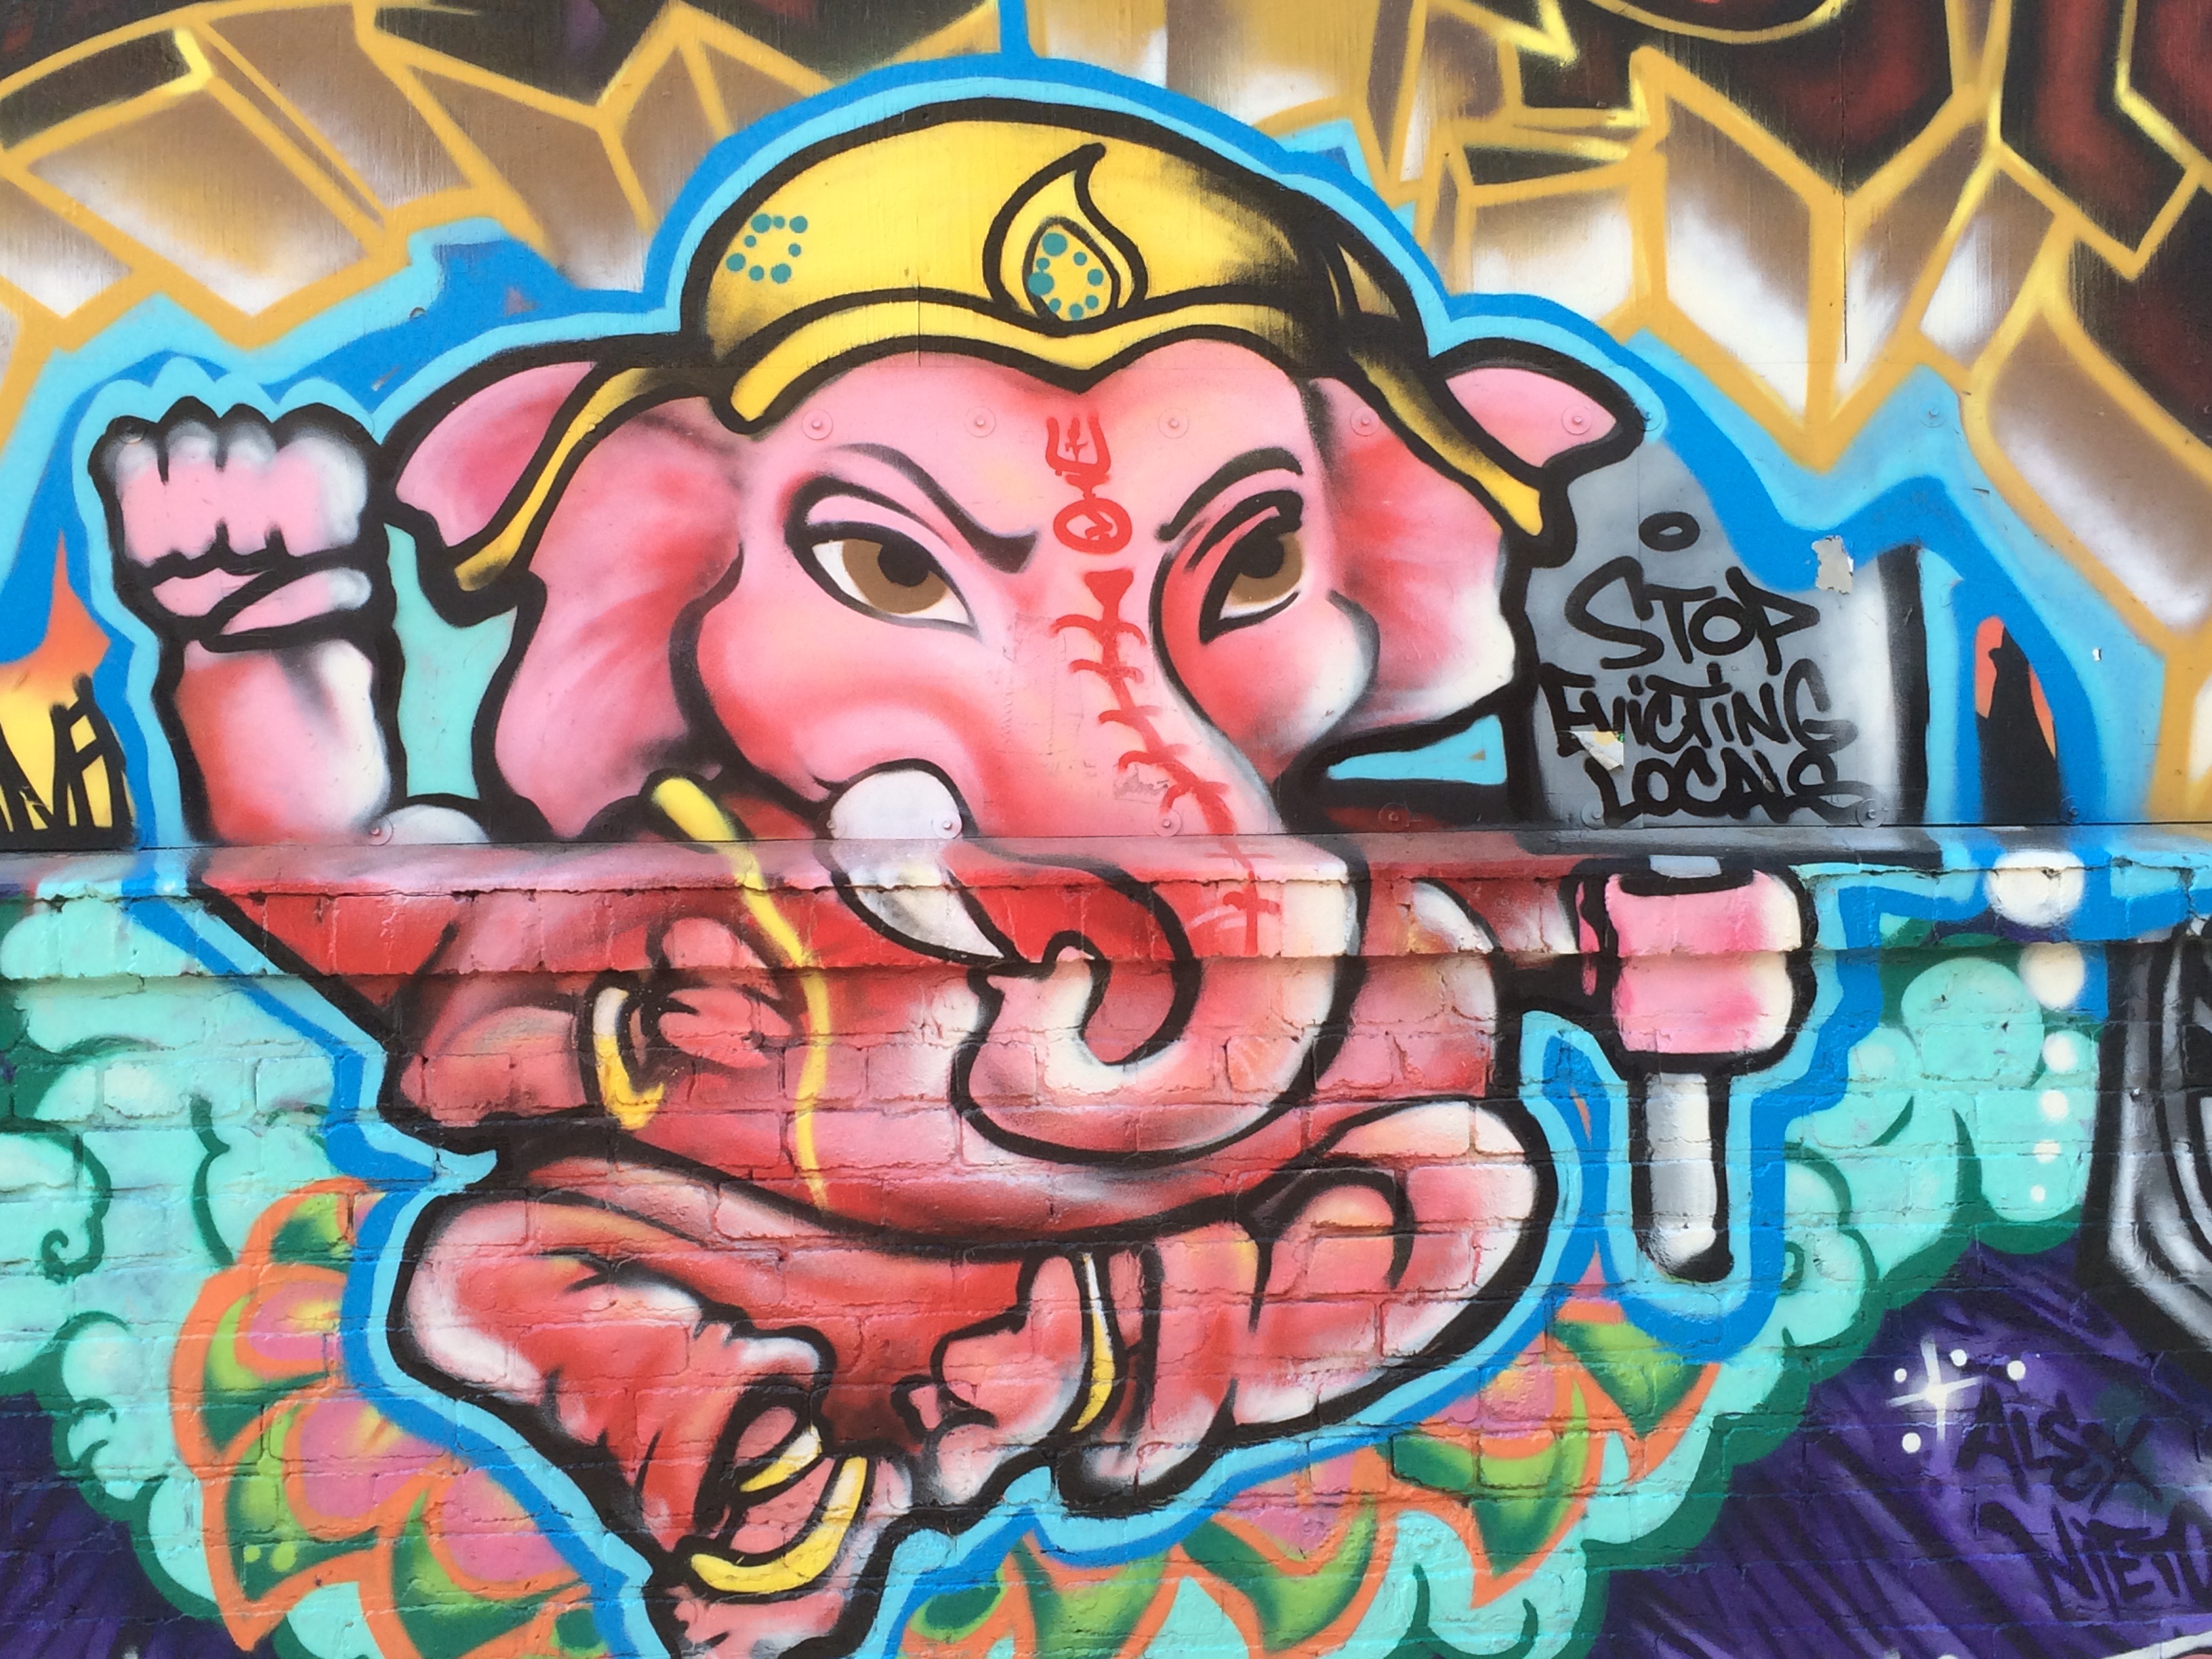
graffiti, mission, street art, art, illustration, murals, psychedelic art, elefant